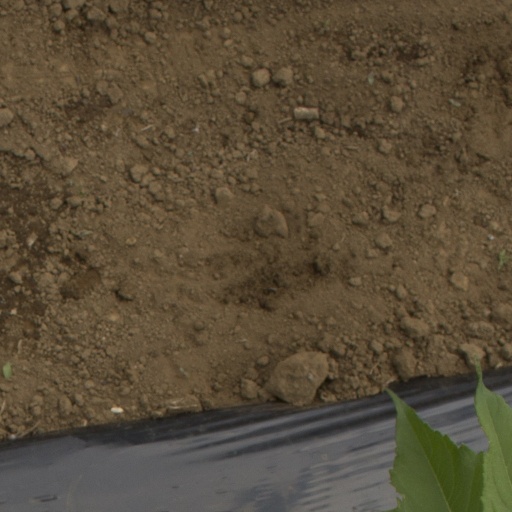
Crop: Jerusalem artichoke